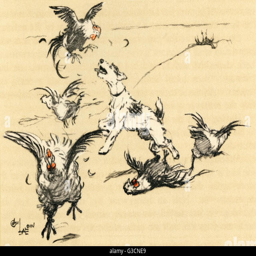
illustration by painting artist , a dog called person who continued to kill poultry , despite efforts to training him